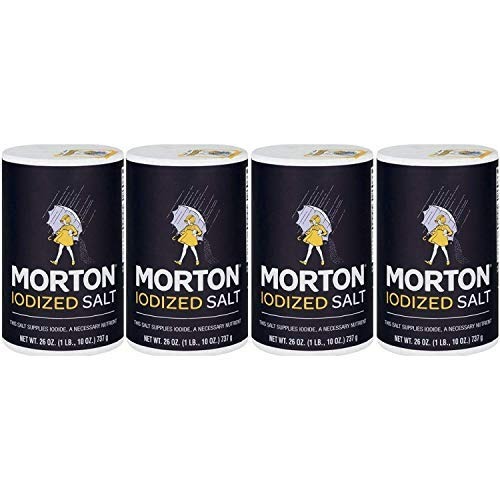
Item Name: Morton Iodized Salt, 26 oz, Pack of 4-SET OF 4
Value: 26.0
Unit: Ounce

Price: 9.99